Fluoroboric acid

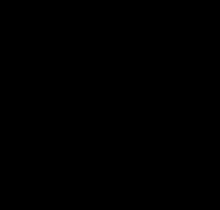
Subunit of crystal structure of highlighting the hydrogen bonding between the cation and the anion

Aqueous solutions of are produced by dissolving boric acid in aqueous hydrofluoric acid. Three equivalents of HF react to give the intermediate boron trifluoride and the fourth gives fluoroboric acid: